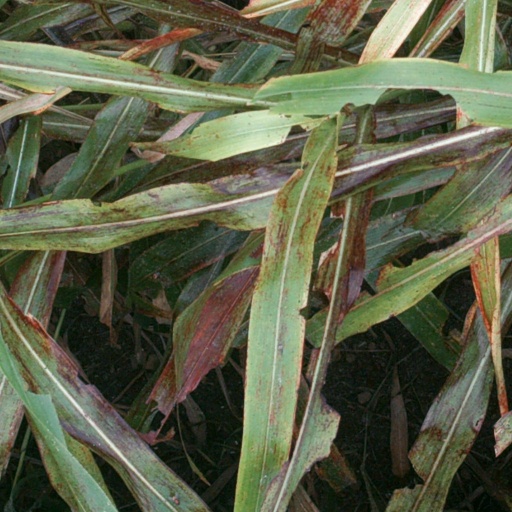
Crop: sorghum